Sabine olive

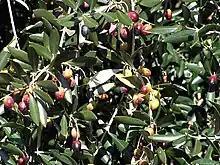

The Sabine is a cultivar of olives grown primarily in Corsica. In the Balagne region of Haute-Corse it is the main variety. The olive yields an exceptionally high amount of oil; more than 30%. Vulnerable to certain biological pests, it is relatively tolerant of cold. The Sabine olive variety should not be confused with the olive oil produced in the Sabina region of Italy.